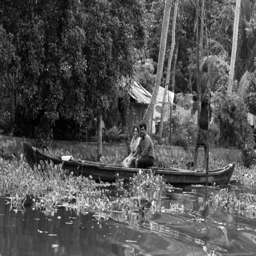
back in time ... a boat ride is always romantic